B. J. Raji

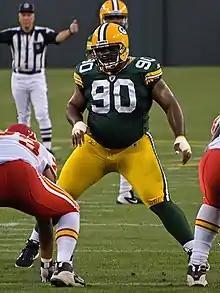
Raji against the Kansas City Chiefs in 2011

In early August 2011, Raji was named the co-host of the "In The Huddle" radio show along with longtime Wisconsin sports reporter Bill Scott. The one-hour show airs live from Tanner's Sports Bar in Kimberly near Green Bay.